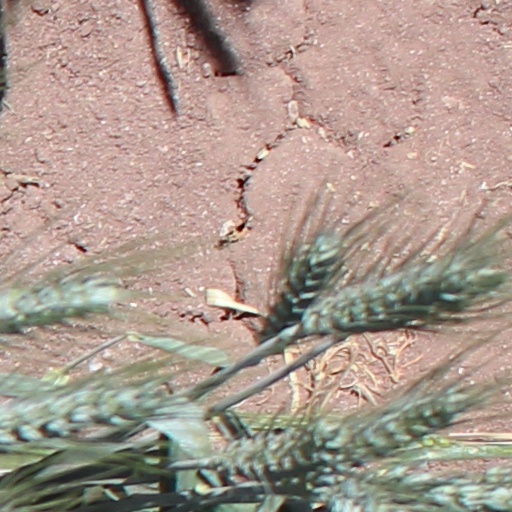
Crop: wheat